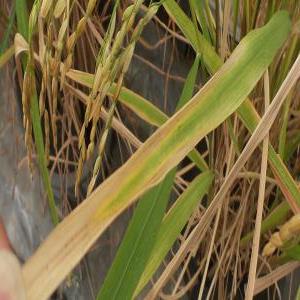
Disease: Bacterialblight